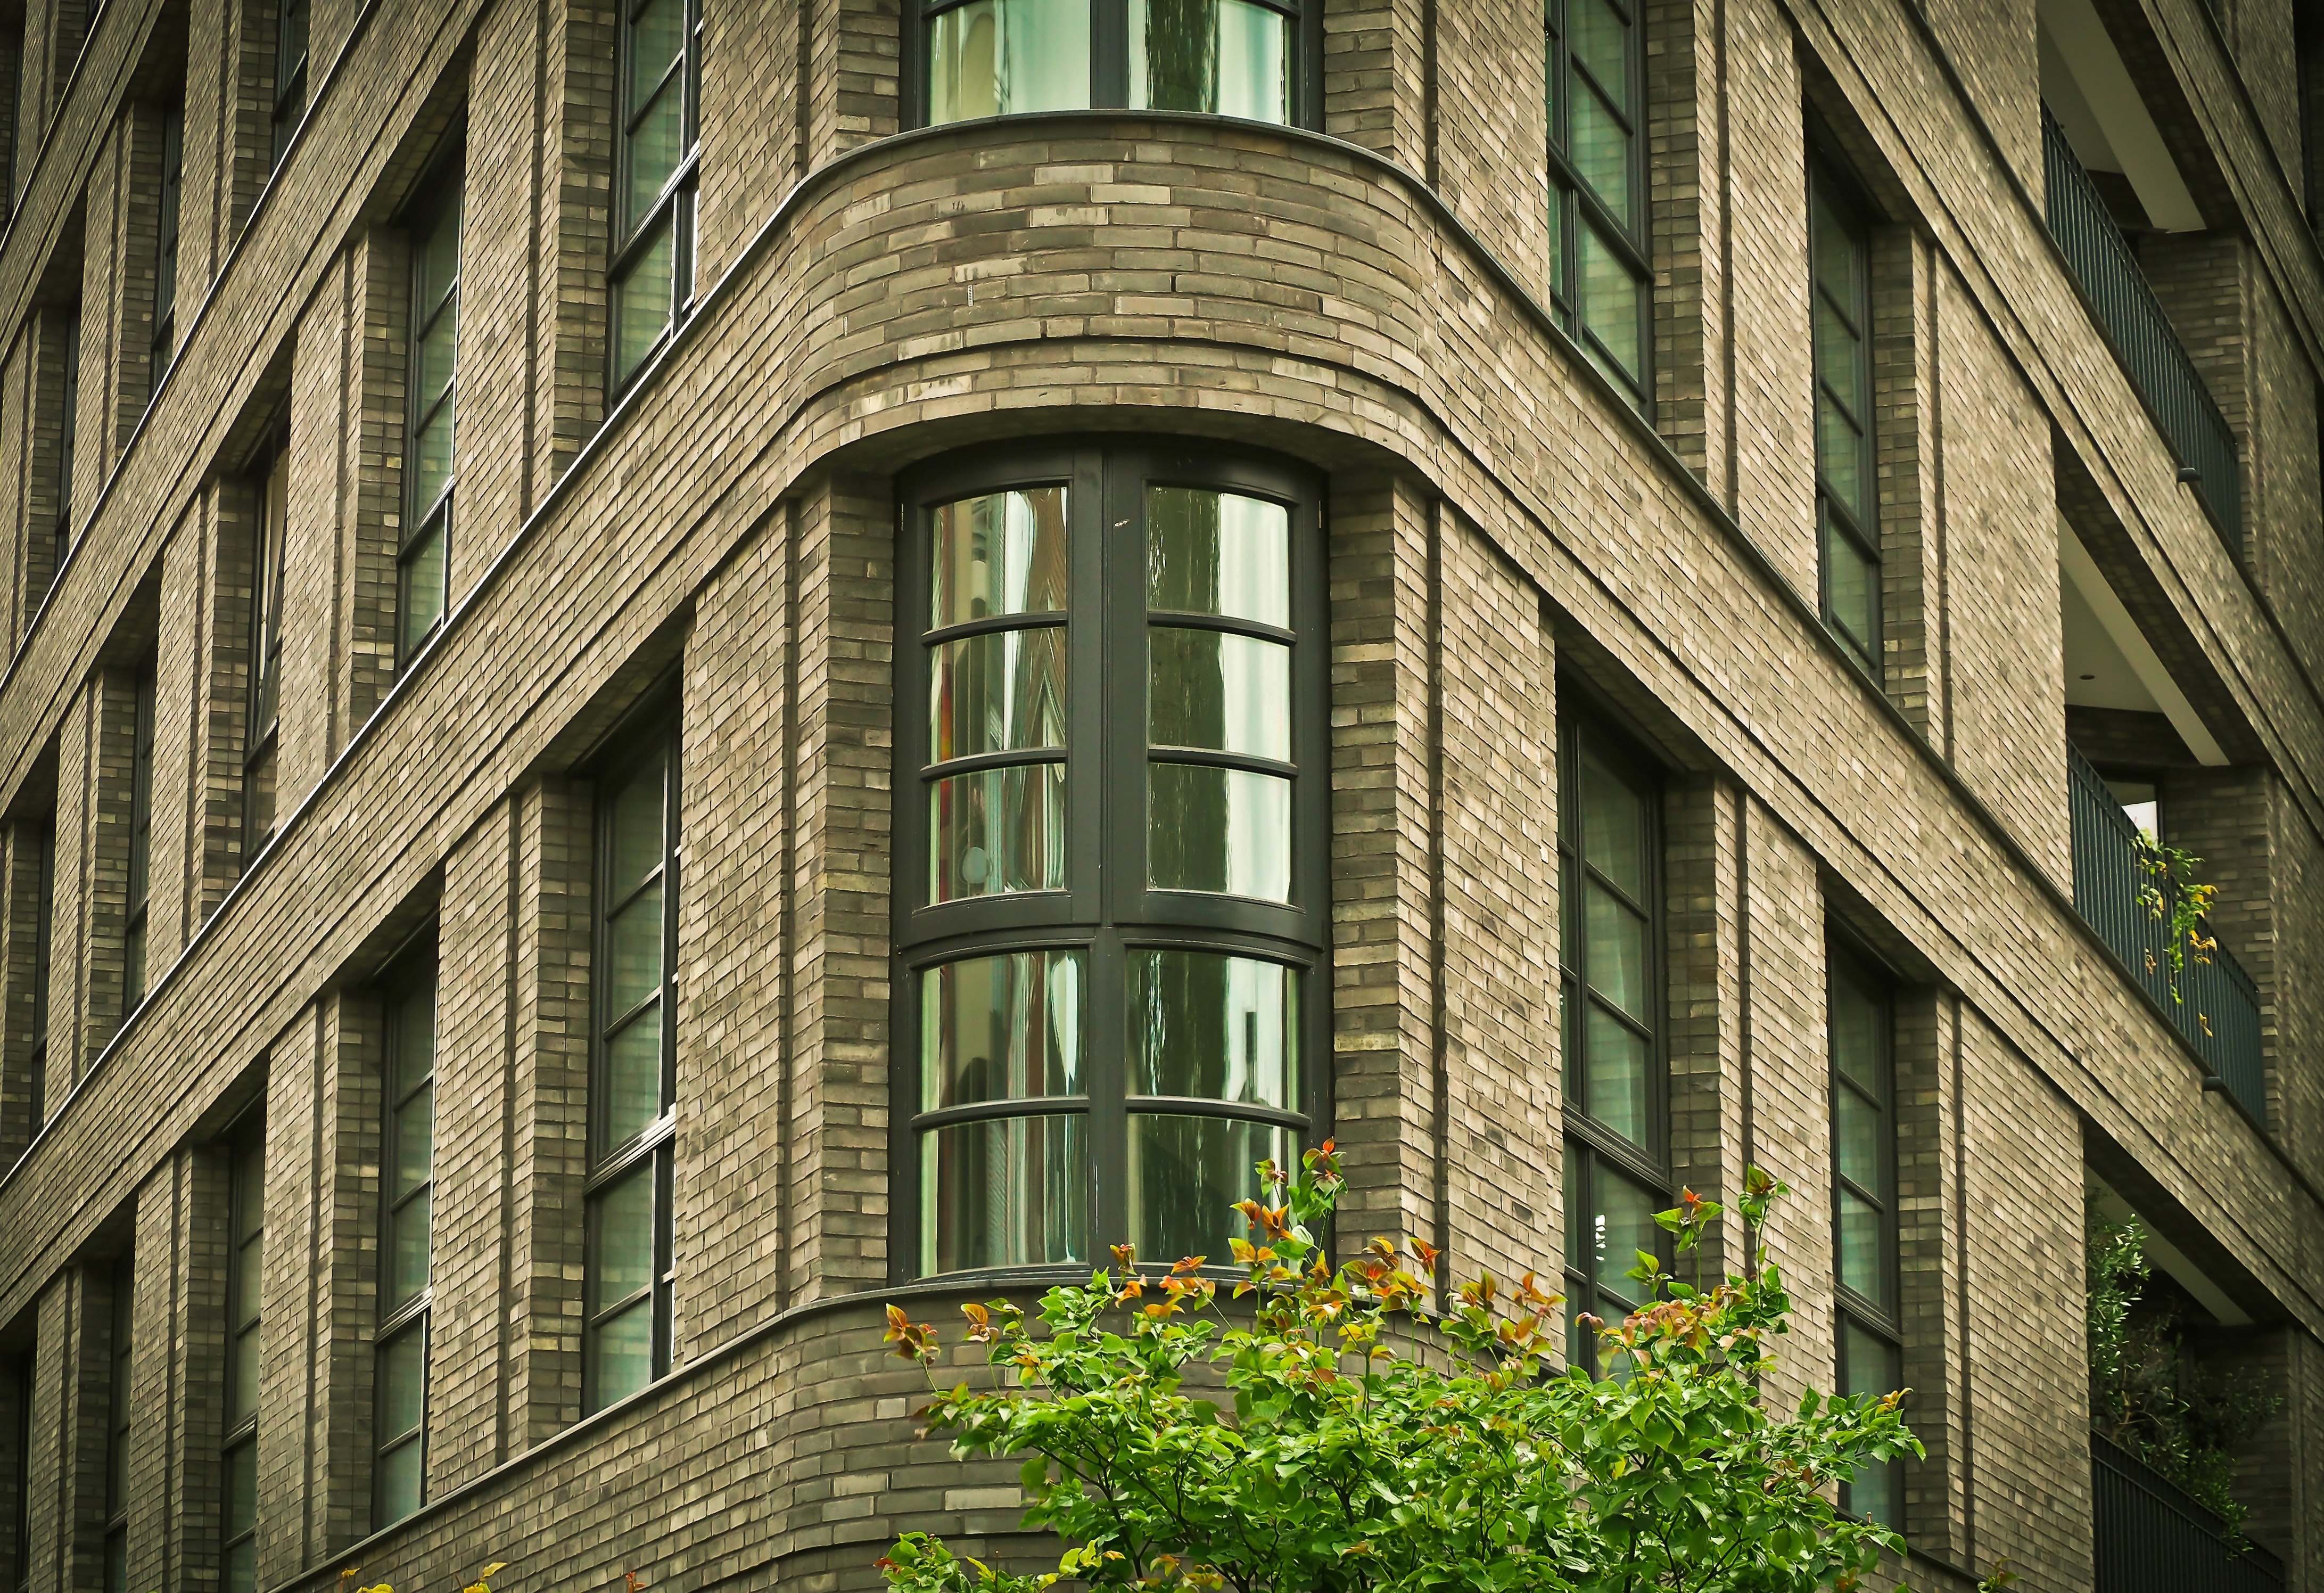
architecture, green, building, urban area, tree, property, house, facade, home, window, real estate, plant, arch, apartment, city, brick, wood, residential area, estate, symmetry, siding, metal, mansion